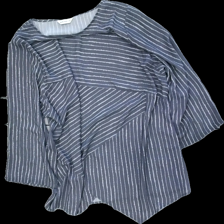
View: front
Type: Tunic
Category: Ladies
Brand: Missing
Colors: Grey
Material: 100% polyester
Pattern: Striped
Cut: Loose
Size: XXL
Season: All
Damage: dragen tråd
Price range: <50
Recommended usage: Reuse